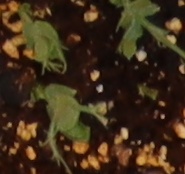
Label: Field Pea